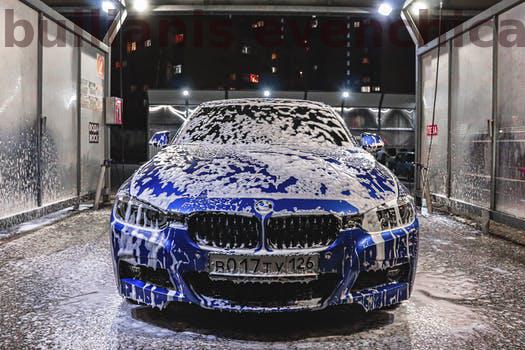
Label: Watermark